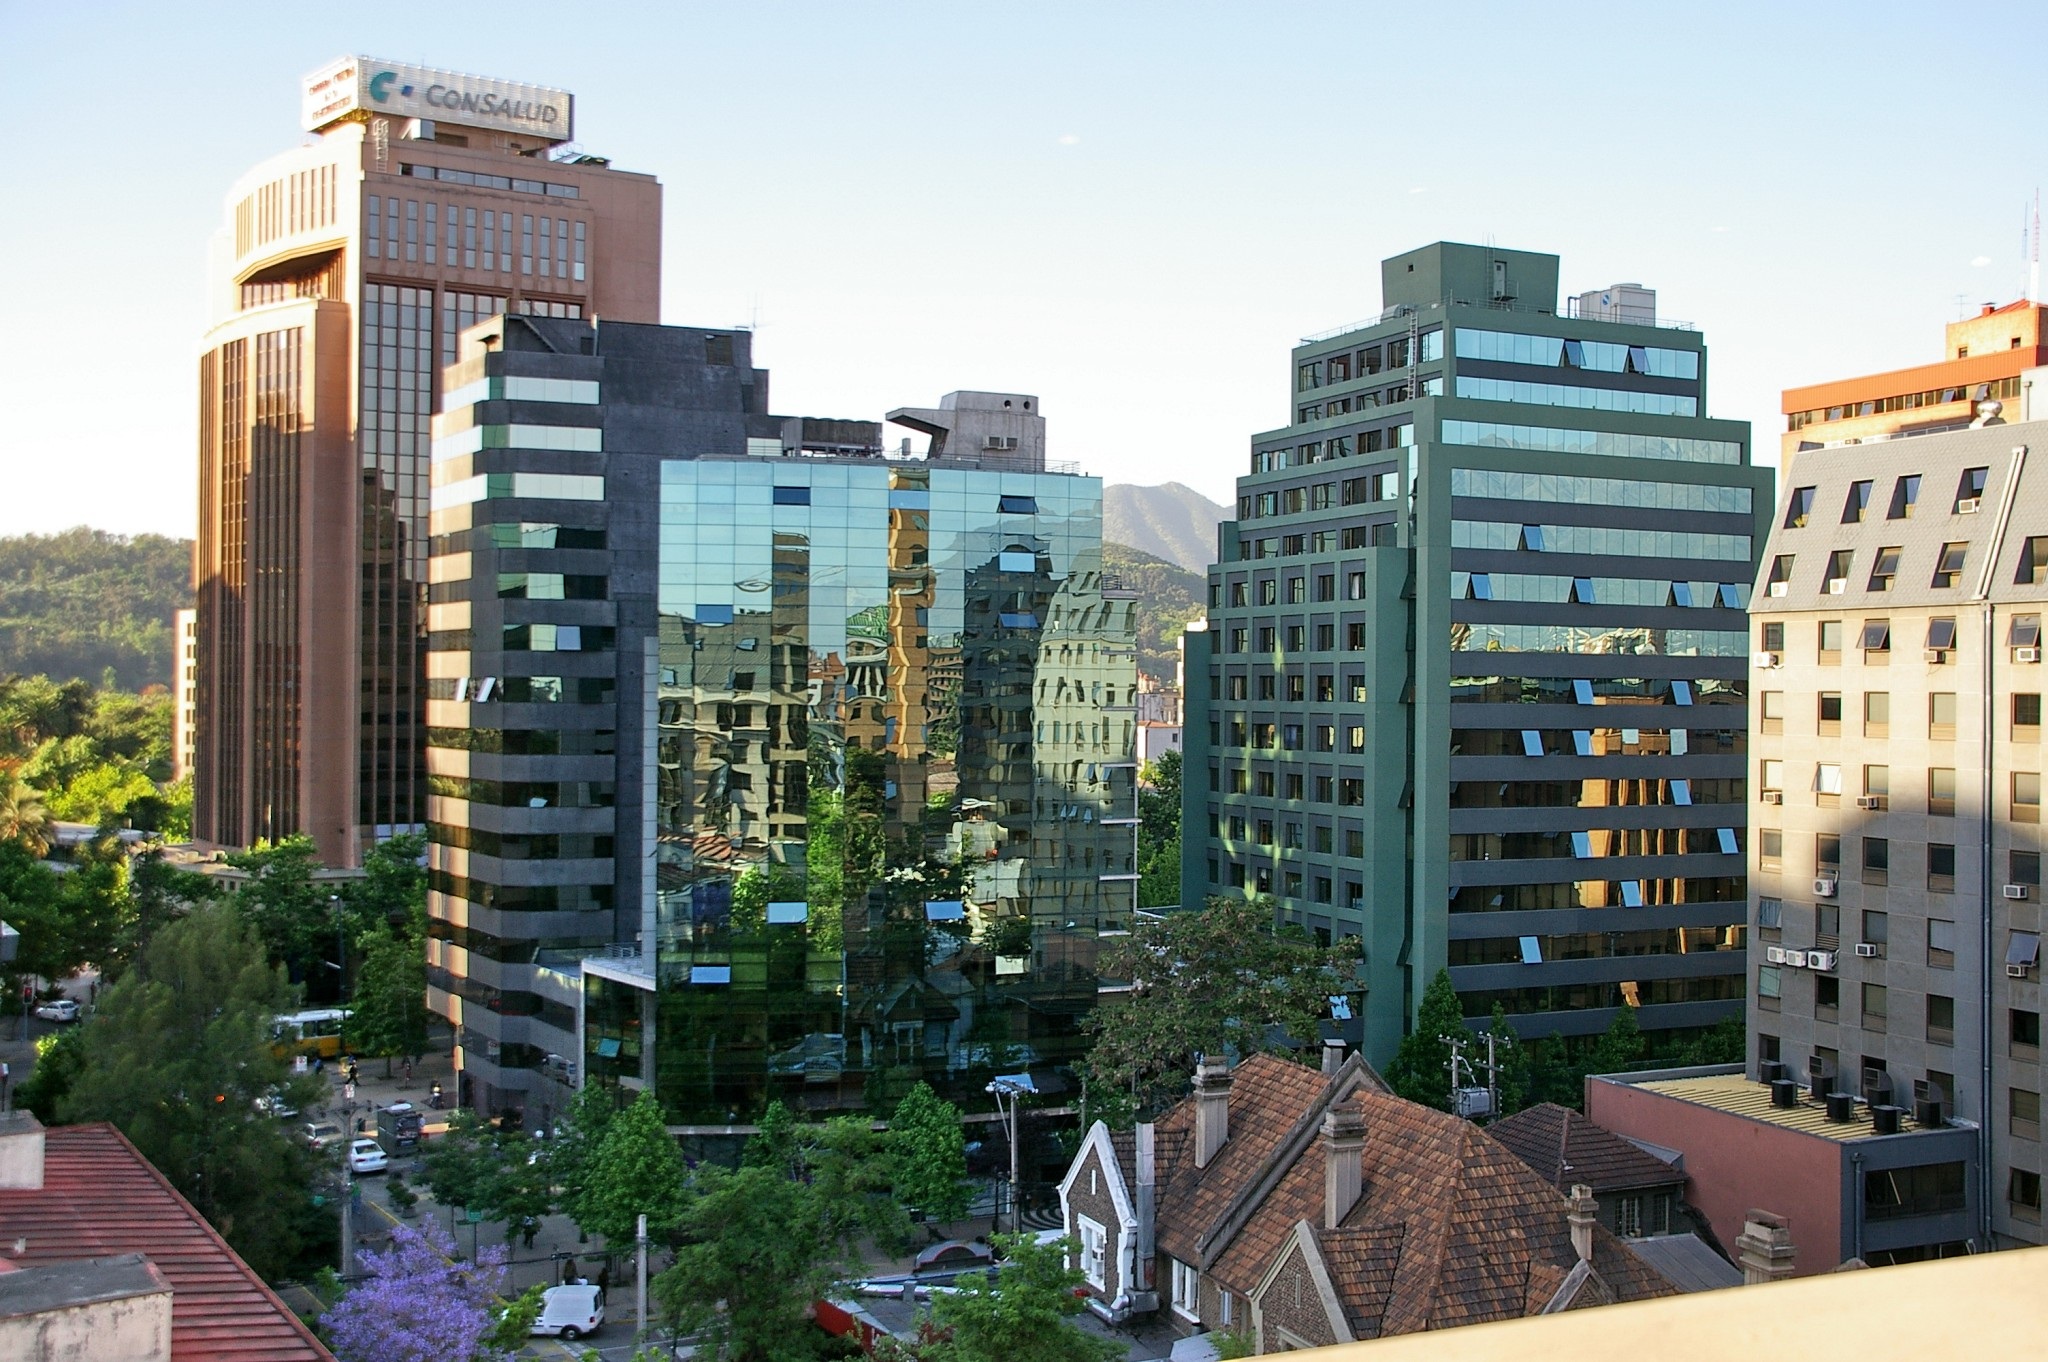
architecture, skyline, city, skyscraper, cityscape, downtown, suburb, construction, plaza, facade, property, business, residential, apartment, tower block, housing, estate, metropolis, condominium, neighbourhood, real estate, investment, insurance, mortgage, purchase, real estate sign, real estate agent, real estate investment, urban area, residential area, human settlement, metropolitan area